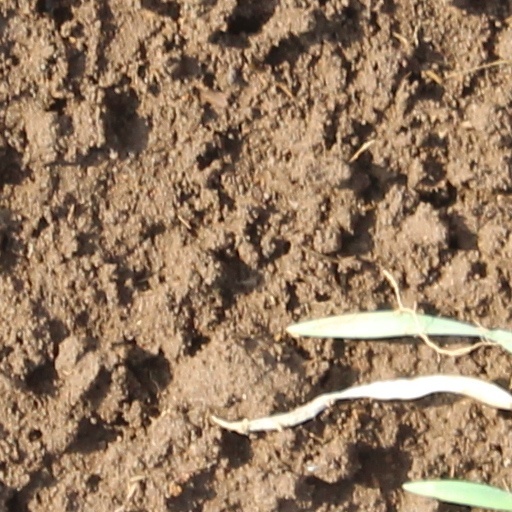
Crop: wheat